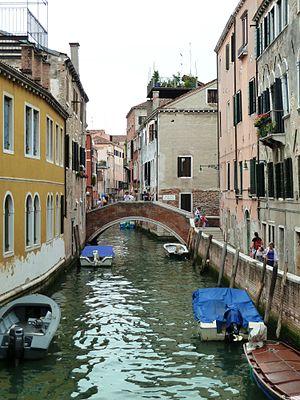
Rio del Malpaga (Venice)
La famille Lombardo est une famille patricienne de Venise, installée dès le Xᵉ siècle. Elle se compose de deux branches. Un Lombardo, ambassadeur et sénateur de son état est signalé en 1361, portant la nouvelle de son élection à Lorenzo Celsi. Un Gabriele Lombardo fut avocat auprès des tribunaux au XVIIᵉ siècle. La famille compte des sculpteurs de renommée, qui sont à l'origine de multiples monuments funéraires aux doges décédés : Antonio, Tullio et Pietro, leur père, qui rejoignit Venise vers 1460 venant de Carona.